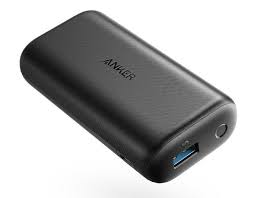
Waste category: battery